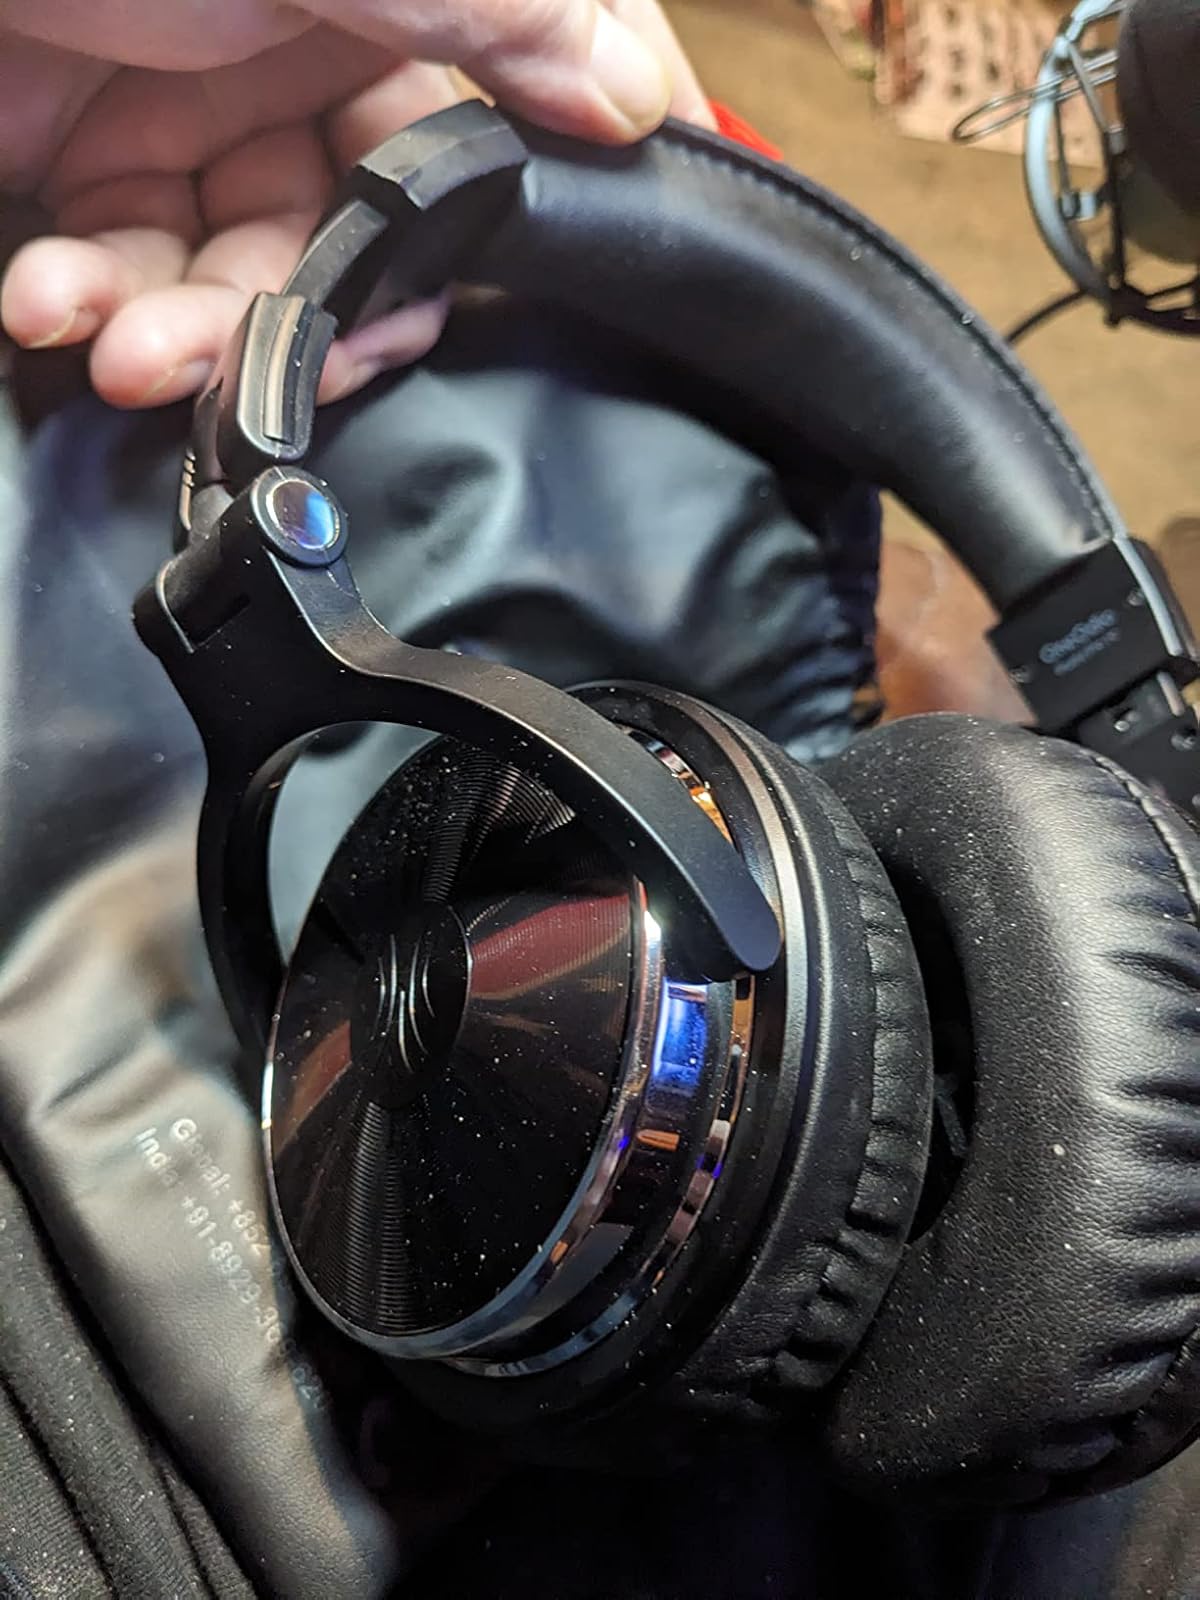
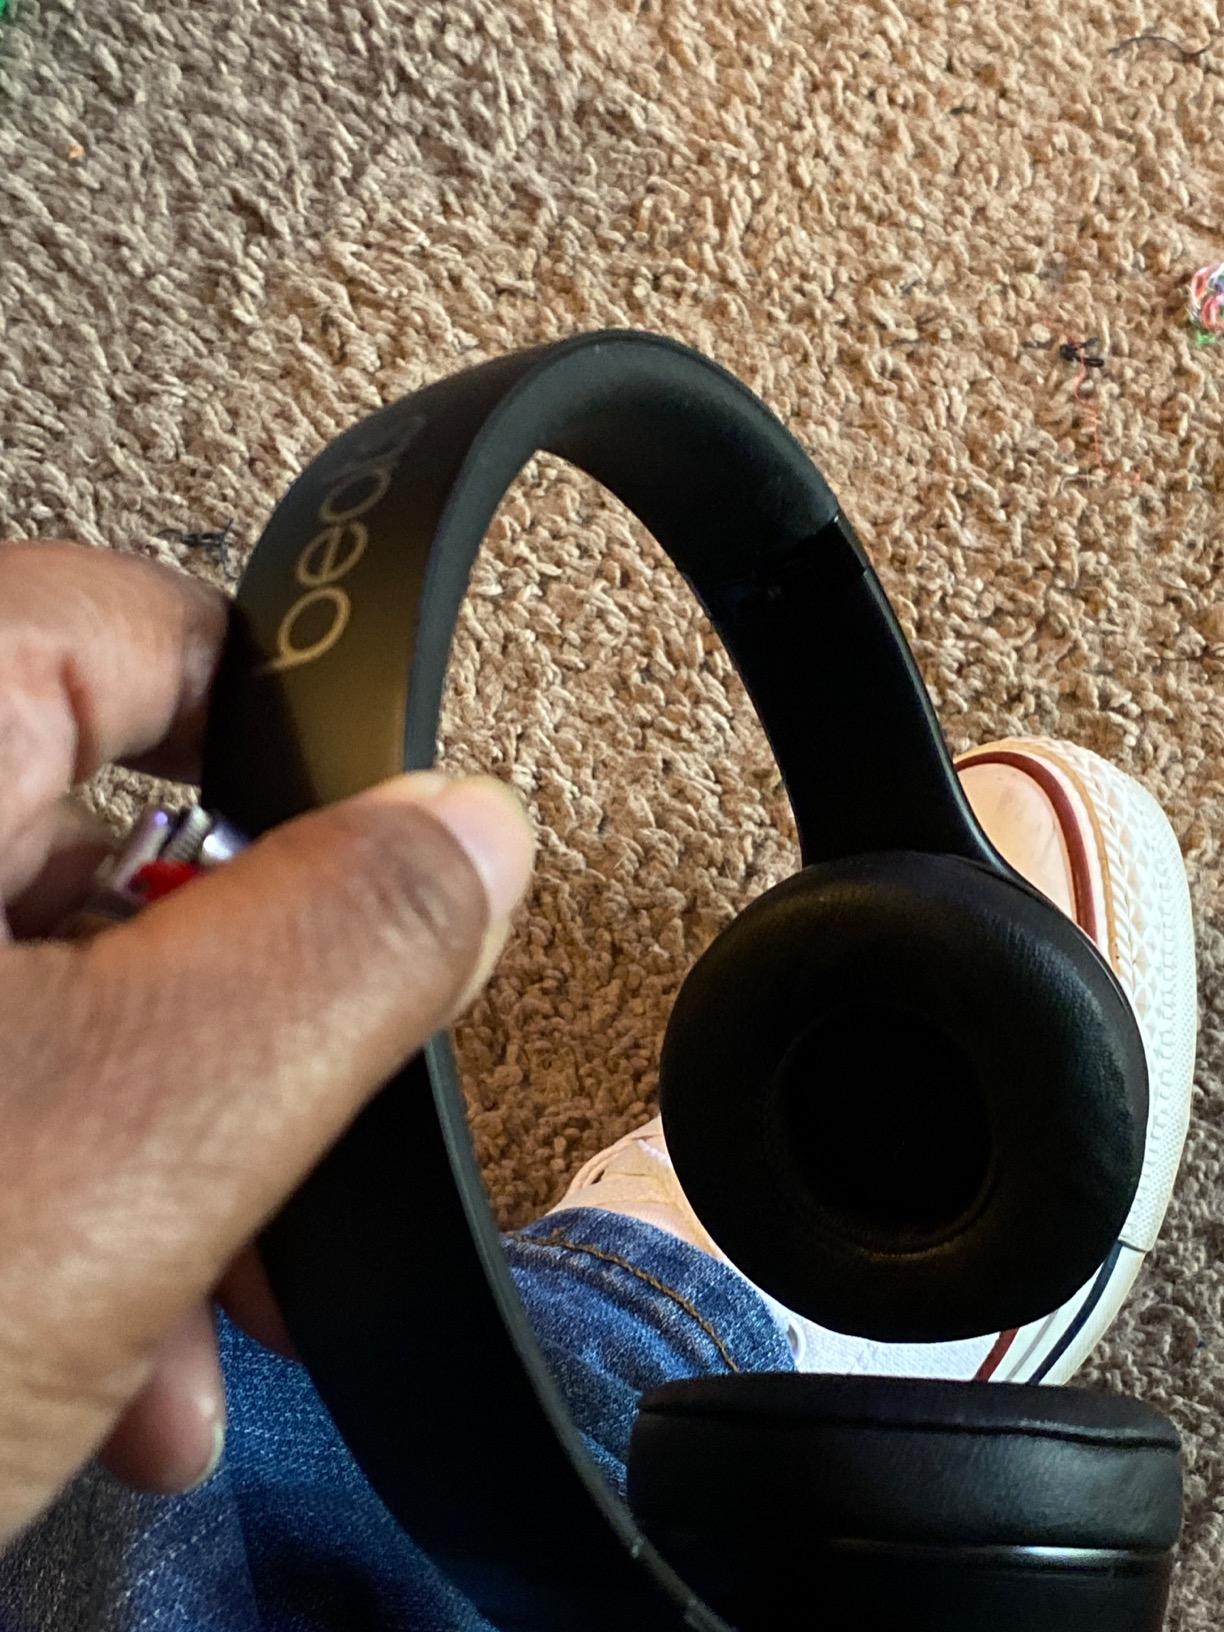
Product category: headphones
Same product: no